Caucasian Albania

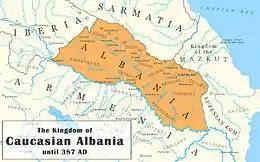
Caucasian Albania until 387

Aghuank (Old Armenian: Աղուանք "Ałuankʿ", Modern Armenian: Աղվանք "Aġvank’") is the Armenian name for Caucasian Albania. Armenian authors mention that the name derived from the word "ału" («աղու») meaning amiable in Armenian. The term "Aghuank" is polysemous and is also used in Armenian sources to denote the region between the Kur and Araxes rivers as part of Armenia. In the latter case it is sometimes used in the form "Armenian Aghuank" or "Hay-Aghuank".